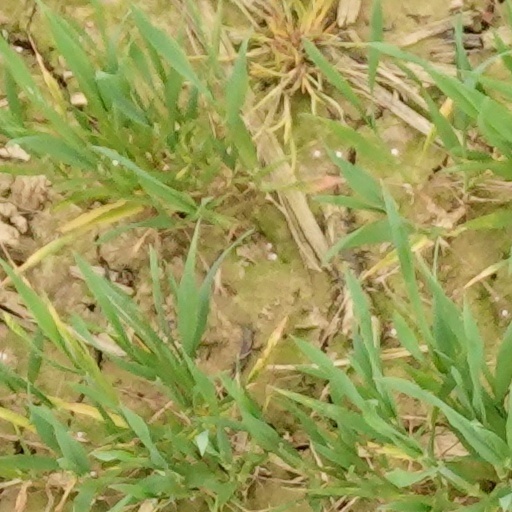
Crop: wheat